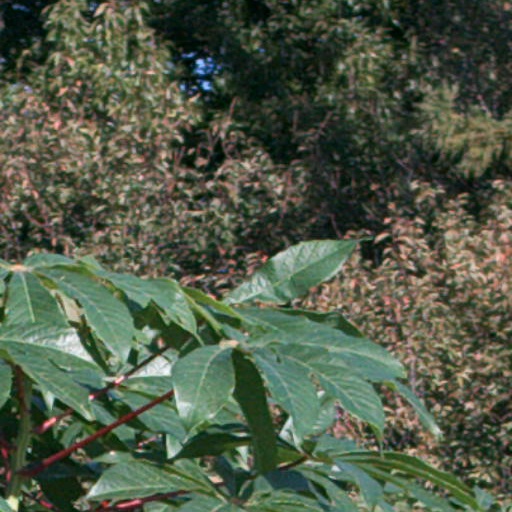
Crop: cassava